Jill Roord

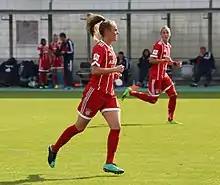
Roord playing for Bayern Munich, 2017

Ahead of the 2017–18 season, Roord signed a two-year contract with Bayern Munich to play in Germany's top league, the Frauen-Bundesliga. On 2 September 2017, she made her debut for the club in a 3–0 win over SGS Essen. On 15 October 2017, she scored her first goal in a 2–0 home victory against SC Sand. During her first season with the club, Roord scored six goals in the 17 games in which she played. Bayern Munich finished in second place during the regular season with a record. Her six goals tied with two other players as the third top goal scorers on the team.